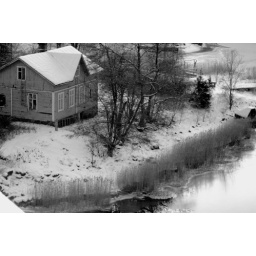
A sad abandoned house under the bridge of Hessund Parainen, Finland.